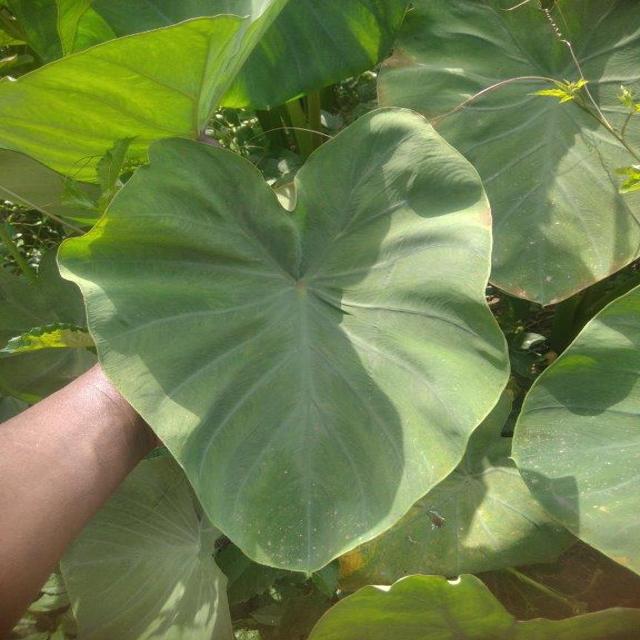
Label: Healthy